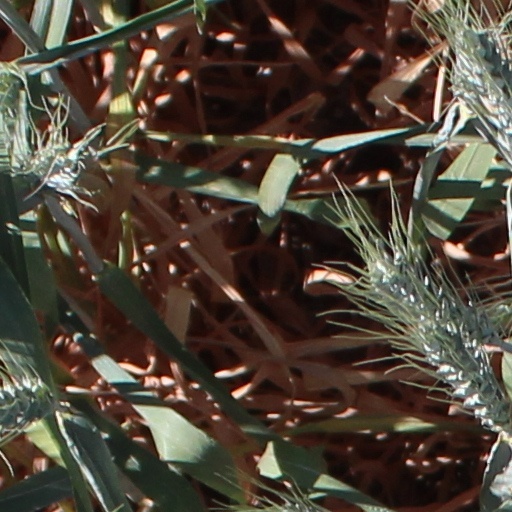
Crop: wheat